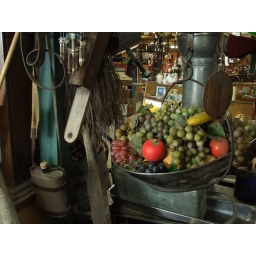
Just another fruit bowl hanging around